Cellana radians

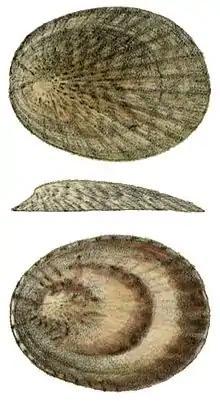
Drawing of the shell with dorsal view, lateral view (left side) and ventral view. Head region is on the left.

"Cellana radians" is found on rocks and other hard substrates in the littoral and sublittoral zones of the seas around New Zealand.